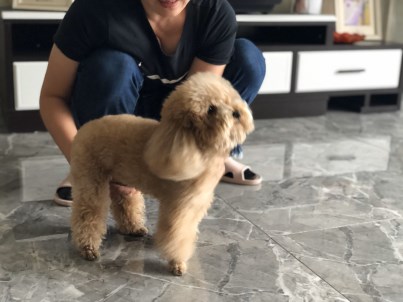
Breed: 7449-n000128-teddy